Felipe Drugovich

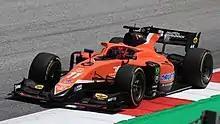
Drugovich racing for MP Motorsport during the 2022 Spielberg Formula 2 round.

Drugovich re-joined MP Motorsport for 2022, this time partnering FIA Formula 3 graduate Clément Novalak. Upon his return to the Dutch outfit, Drugovich stated that he "felt like home".